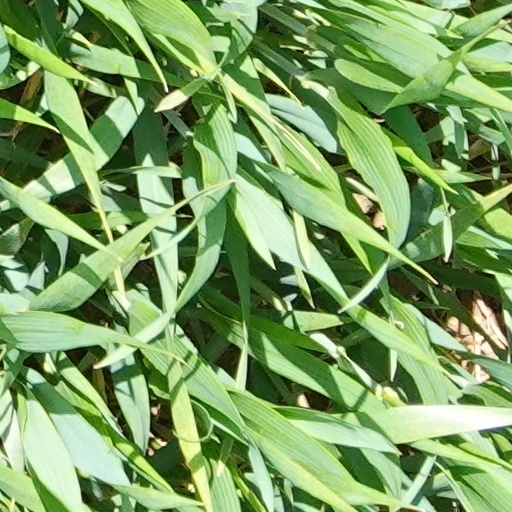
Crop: wheat